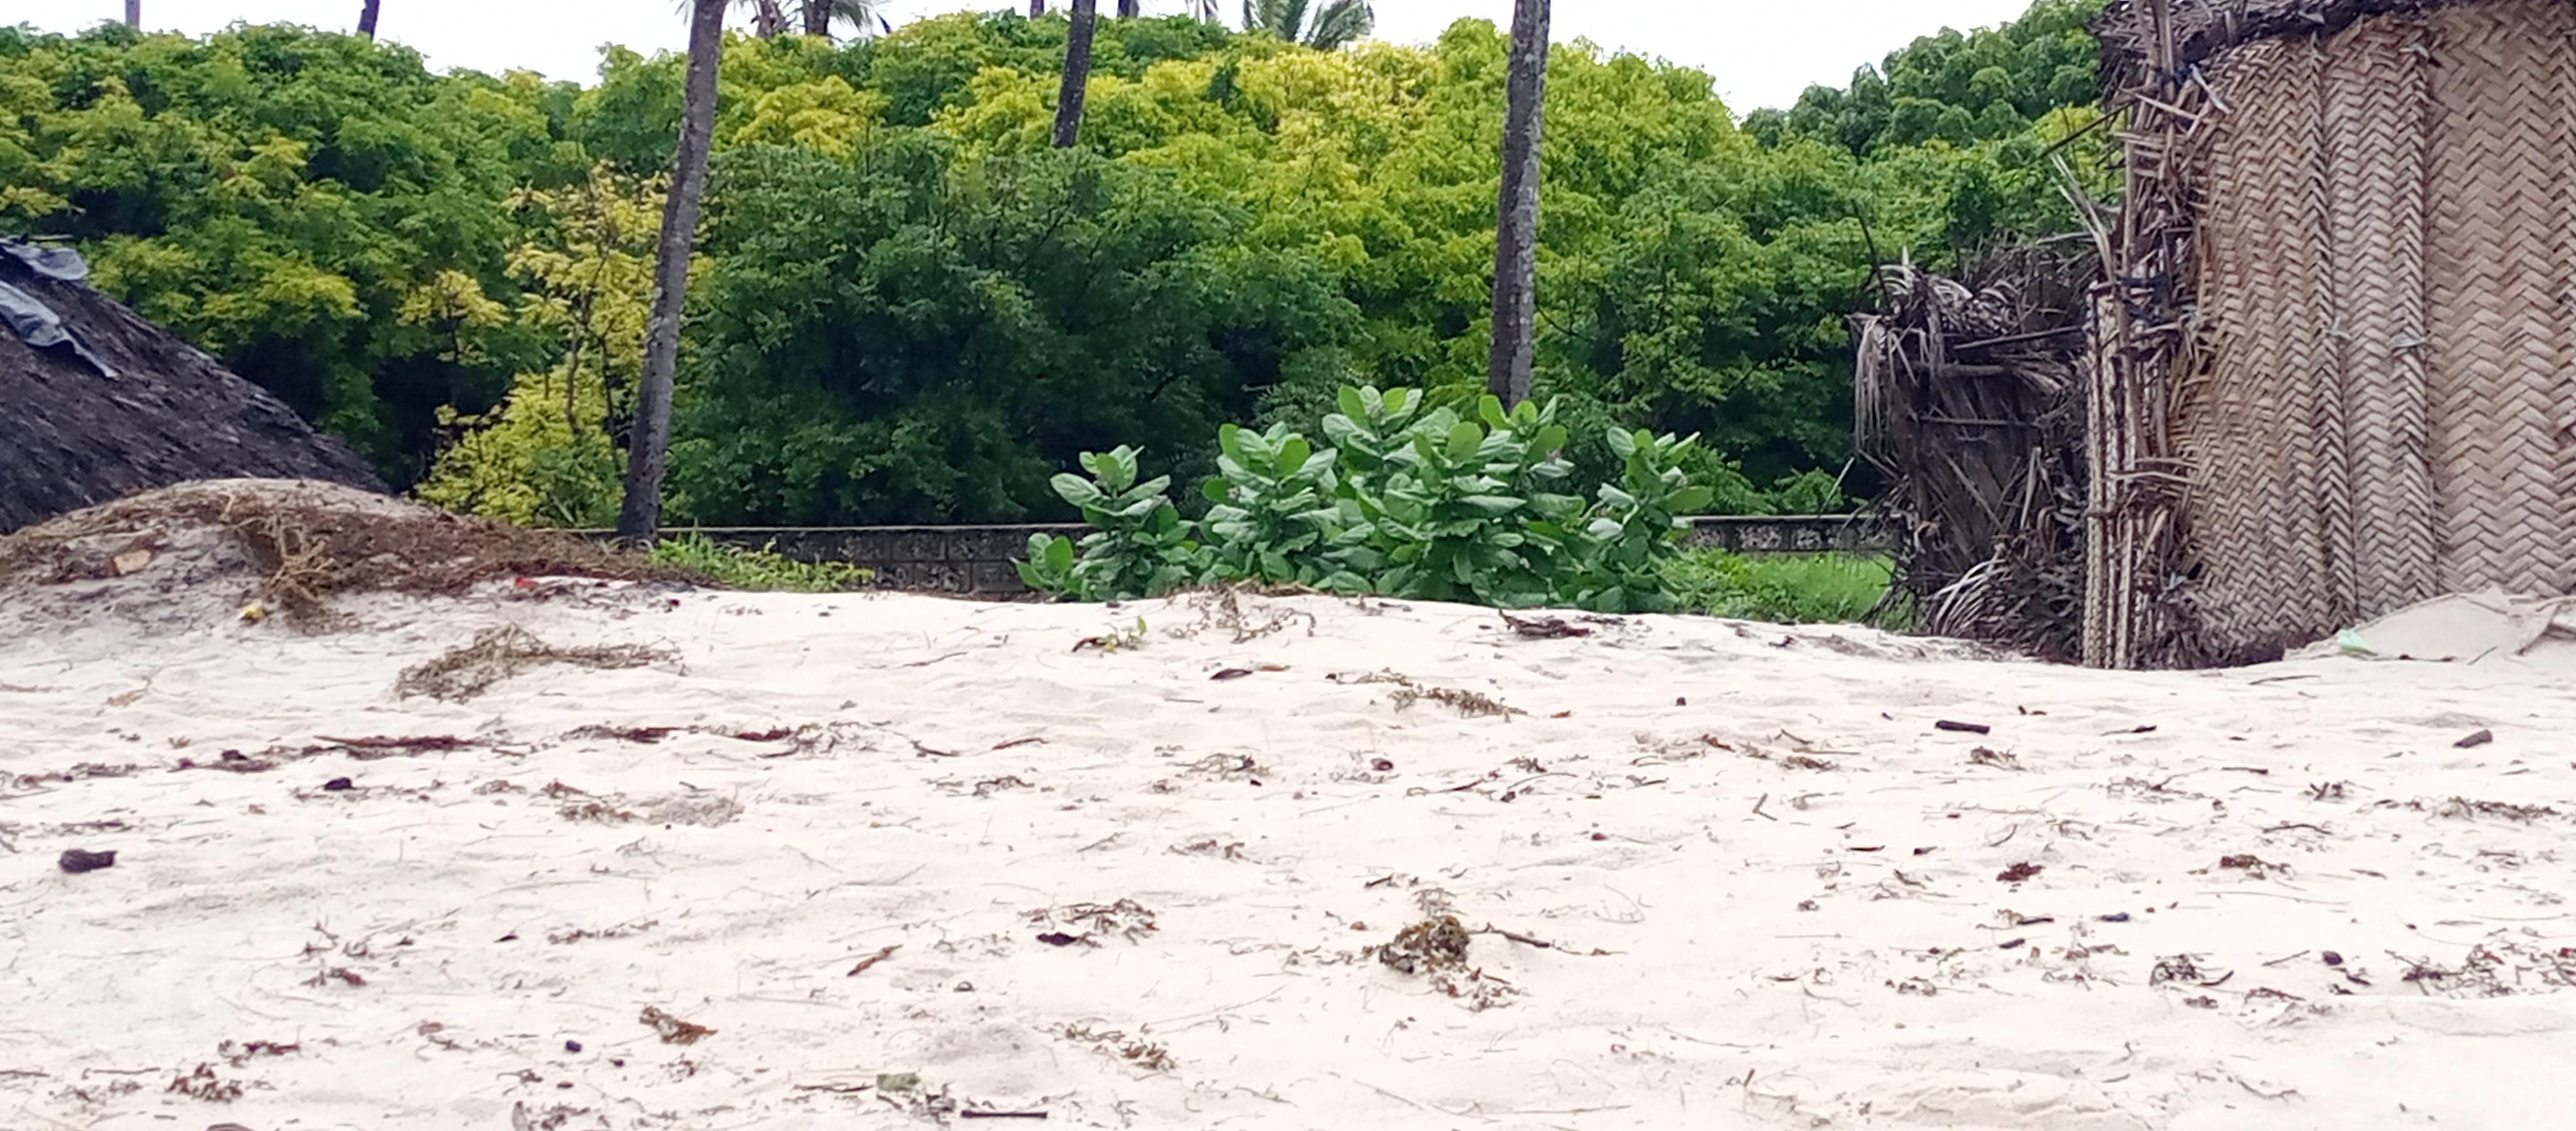
Mbele ya mchanga wa bahari mweupe kuna mti iliyopandwa yenye kijani kibichi huku usisahau kuwa unatizama minazi na kando kukiwa na jengo lililoekezwa mikeka.